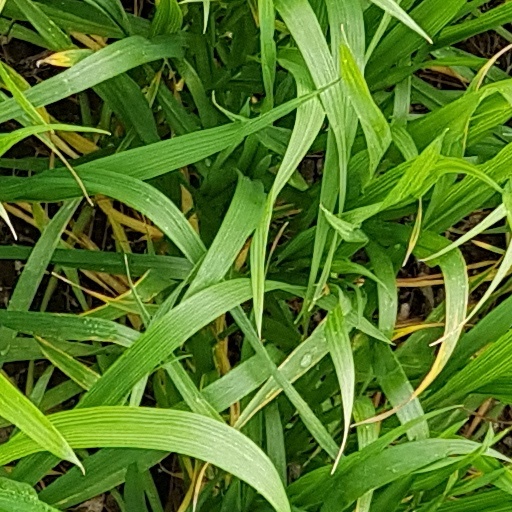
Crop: wheat